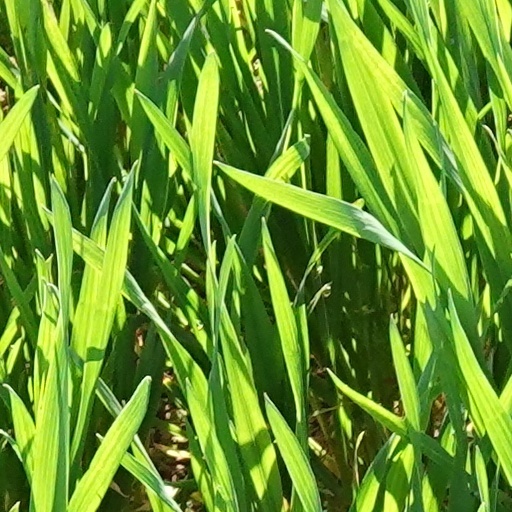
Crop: wheat